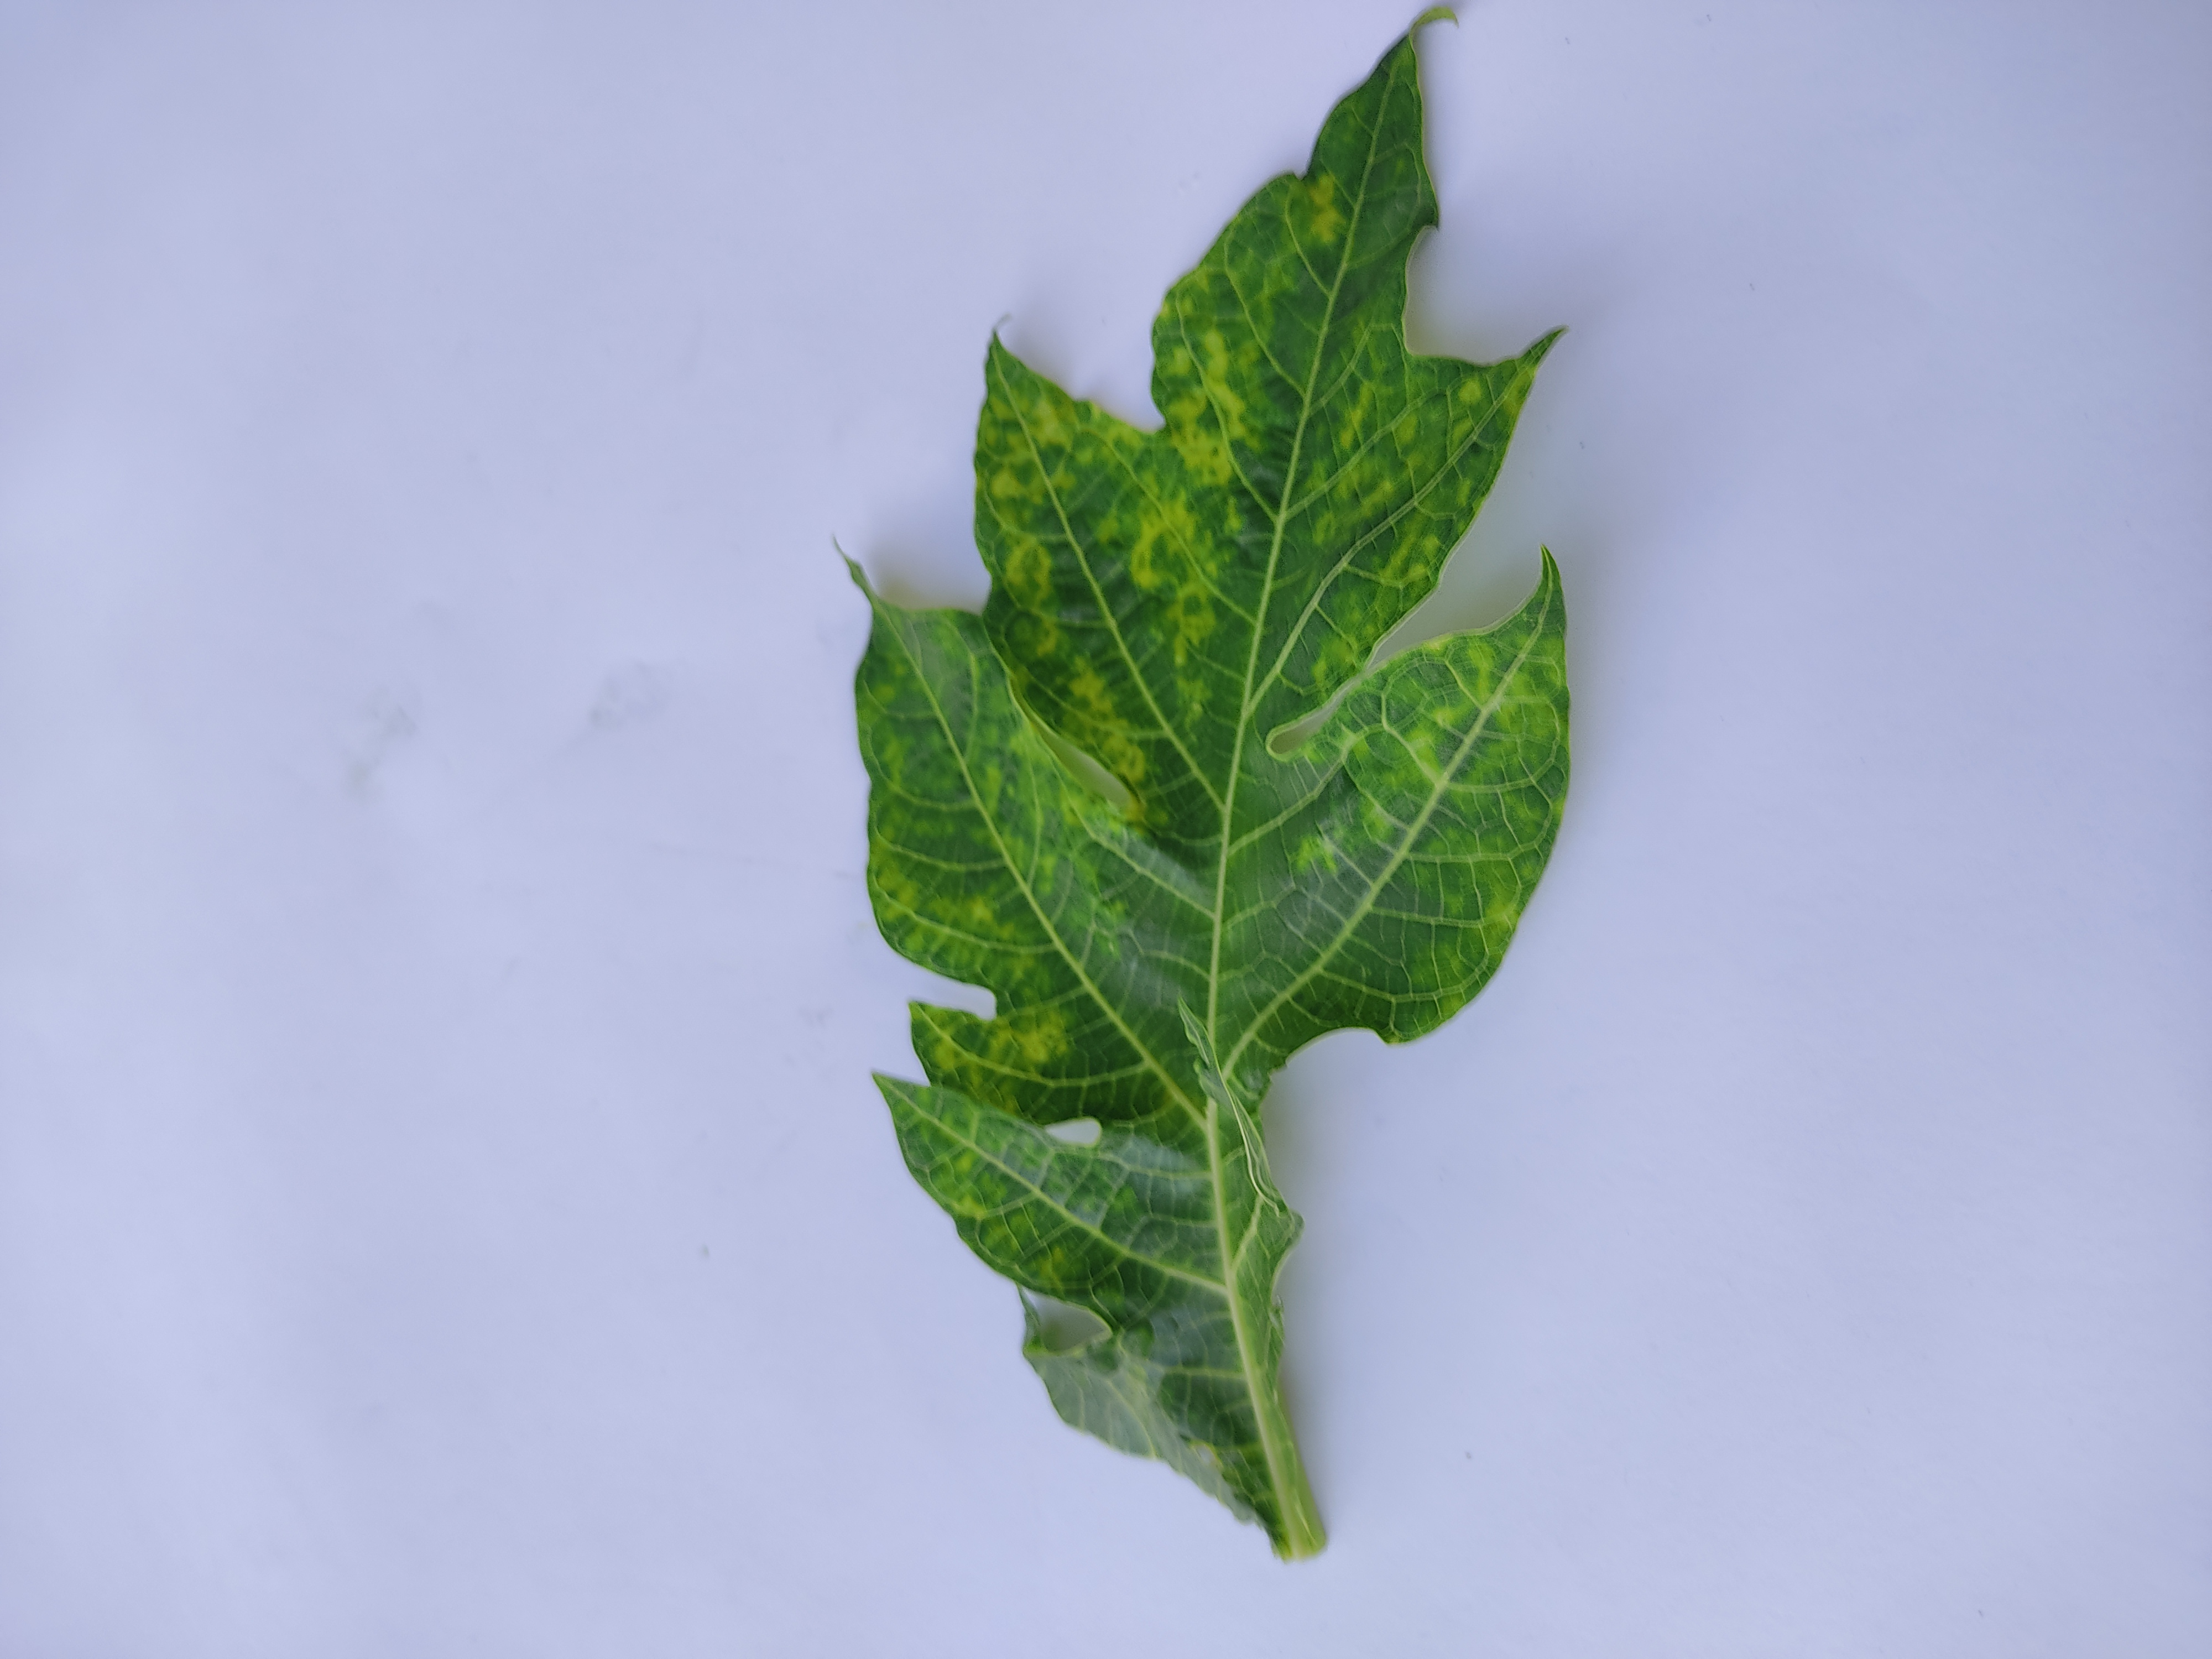
Label: Mosaic